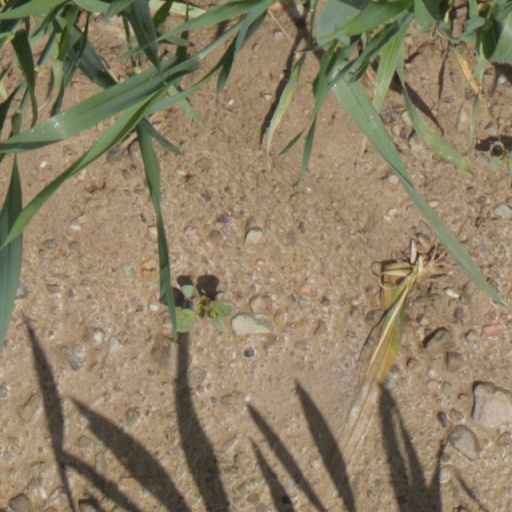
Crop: wheat